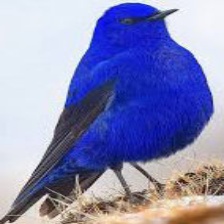
Species: GRANDALA
Scientific name: GRANDALA COELICOLOR